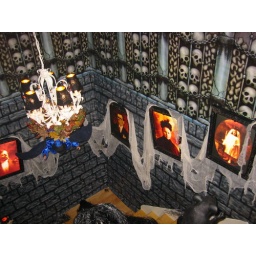
The stairwell. Basically every exposed wall in the house was covered with Halloween-themed wallpaper.